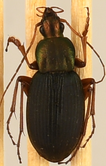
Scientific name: Chlaenius aestivus
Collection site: Smithsonian Environmental Research Center NEON (SERC), plot SERC_006